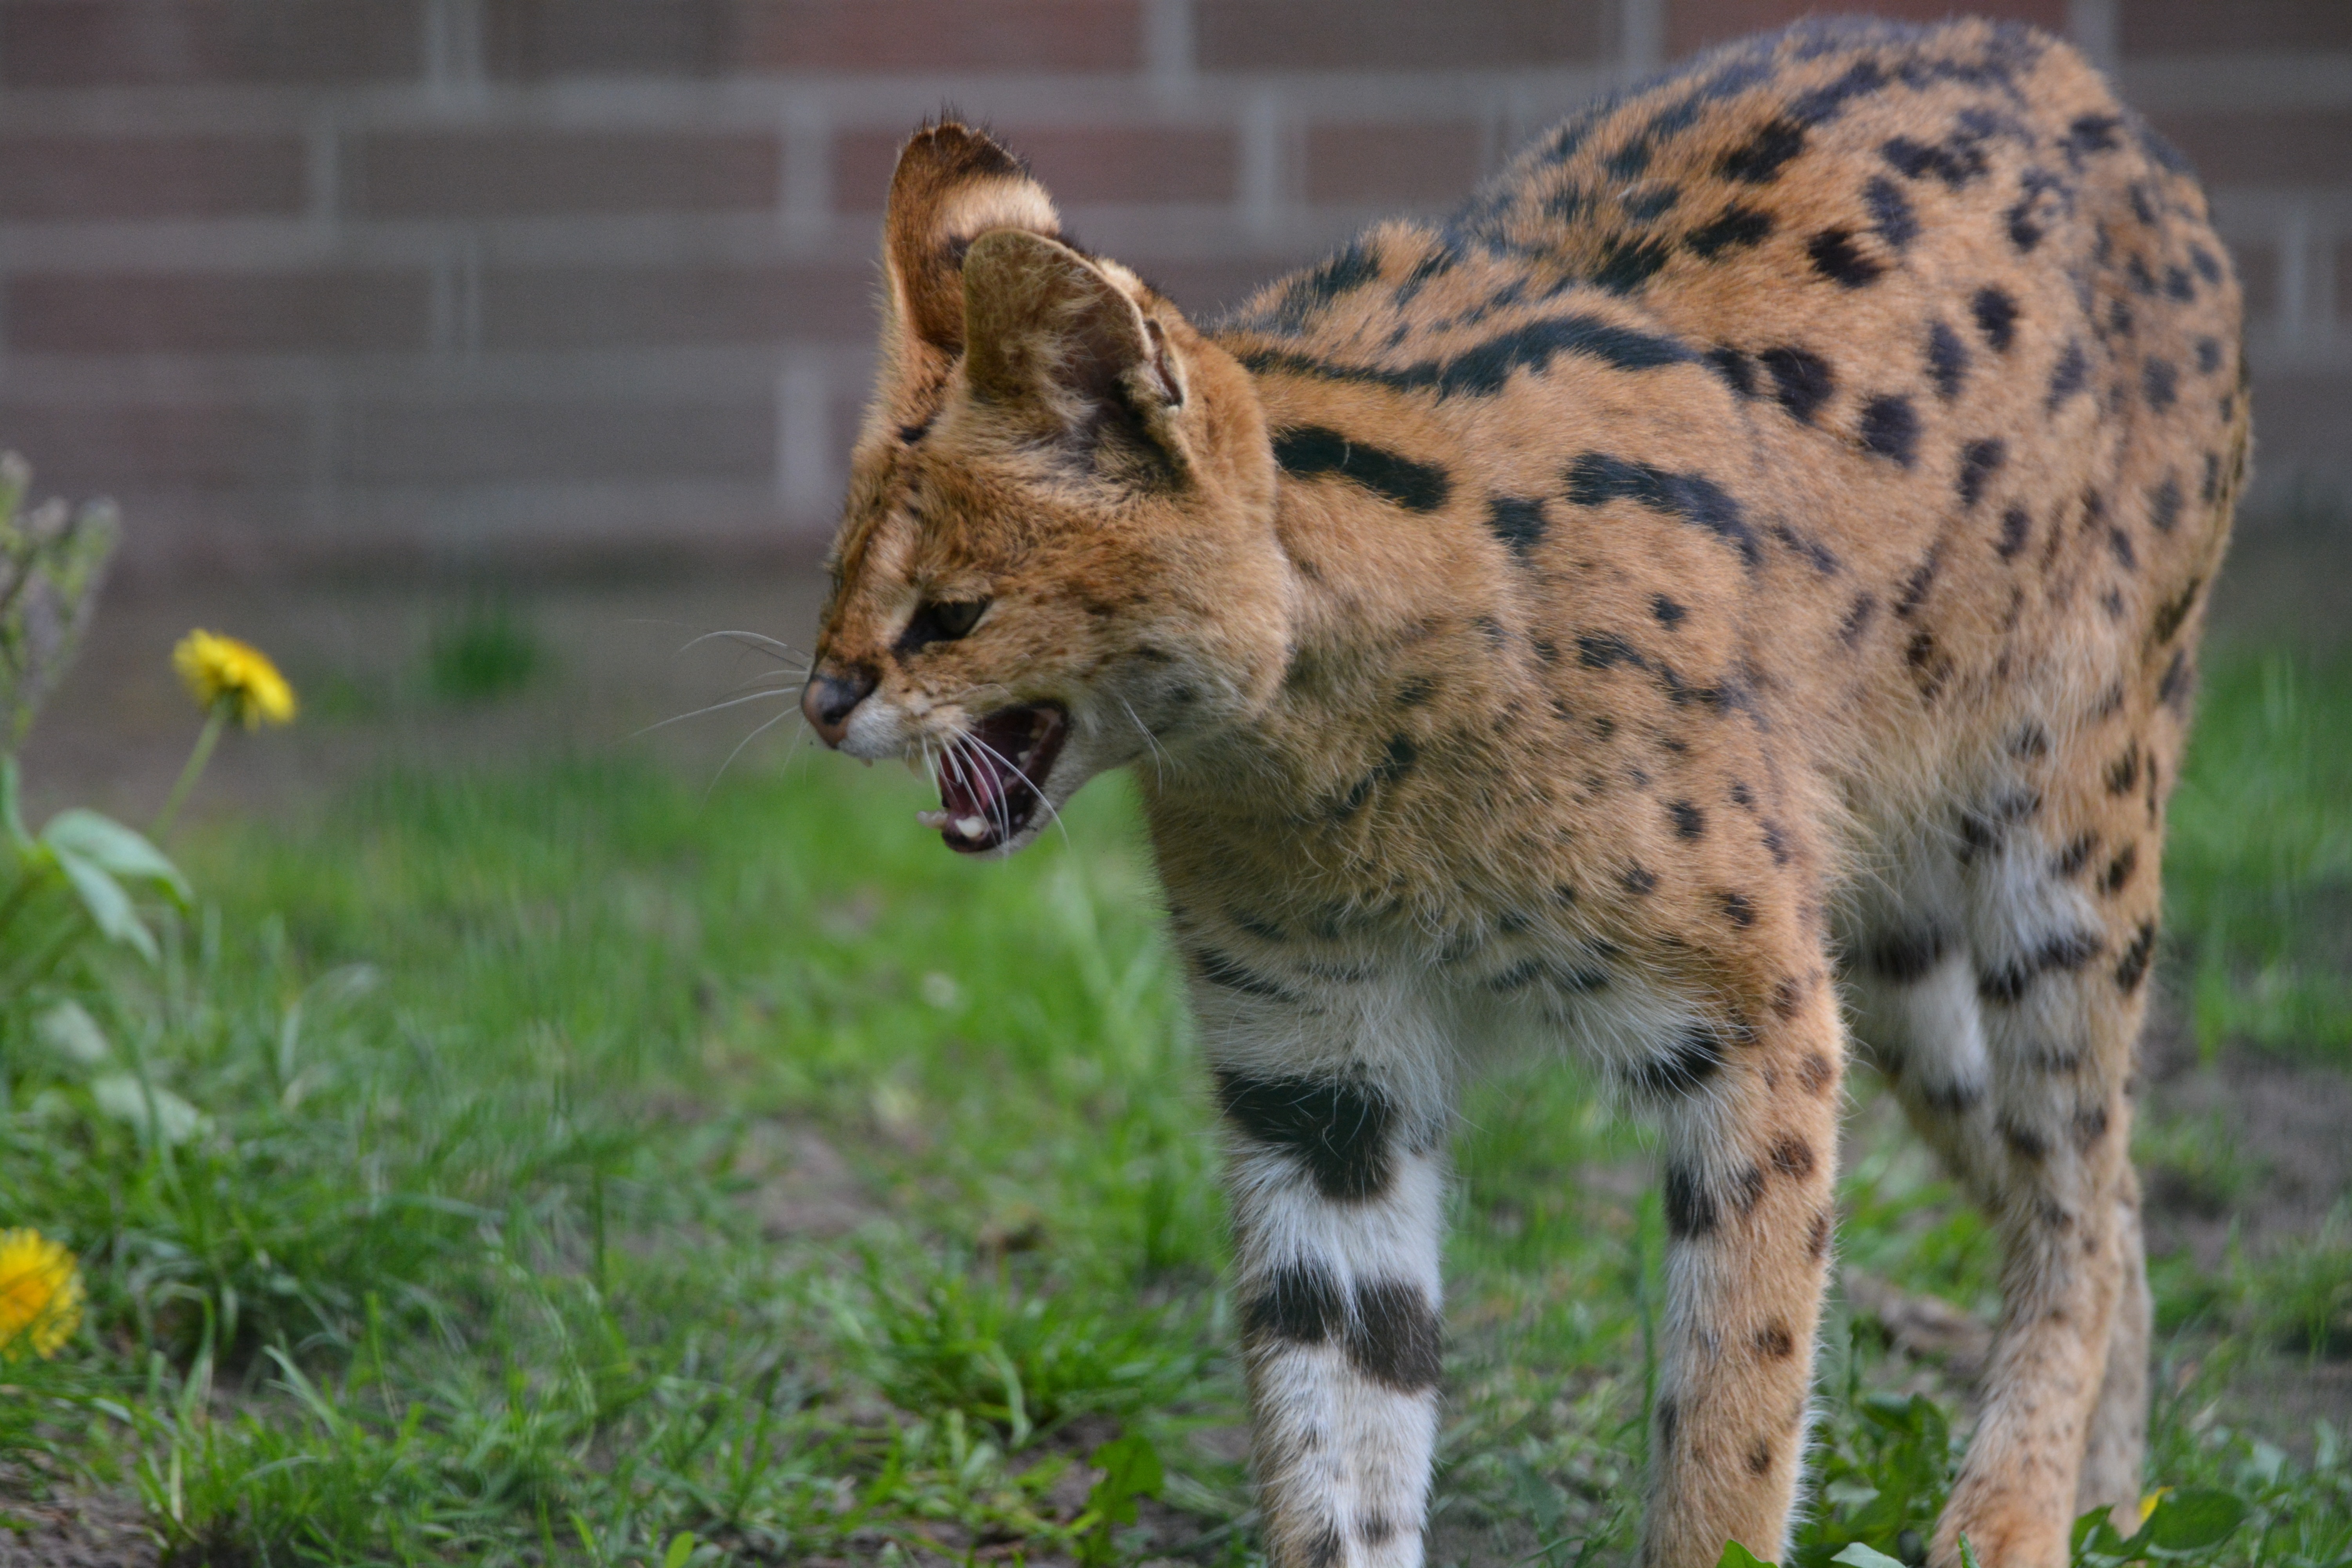
wildlife, mammal, fauna, cheetah, mammals, vertebrate, wildcat, predators, small cat, hiss, wild cat, small to medium sized cats, cat like mammal, servals